Alexander–Hill House

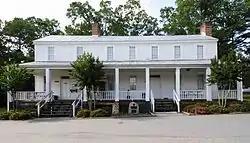
Alexander–Hill House, 2012

The Alexander–Hill House, also known as the Alexander–Cannon–Hill House, is a property listed on the National Register of Historic Places, located in High Falls County Park near Seneca, South Carolina off of South Carolina Highway 183. Built in 1831 by Pleasant Alexander, the house was originally located on a plantation near Old Pickens, the government center of the Pickens District, which was created after the Pendleton District split into two smaller districts. It was moved to its current location in 1972.